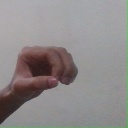
अक्षर: औ